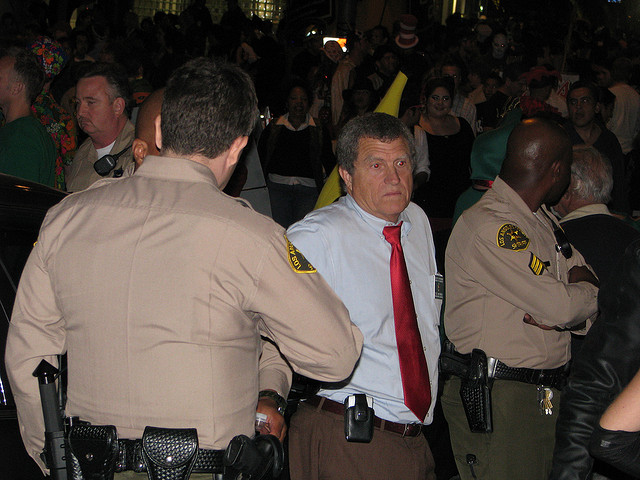
user: Given an image and a question. Answer the question in a short answer. Question: What industry do the uniformed men work for? Short Answer:
assistant: law enforcement